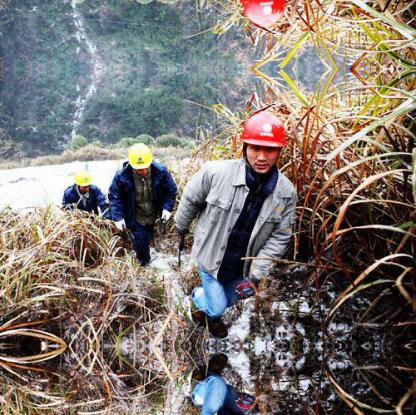
Objects in the image:
label: helmet
label: helmet
label: helmet
label: helmet